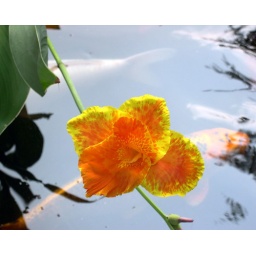
Look closely and you will see the Koi fish swimming under the flower. Austin TX botanical garden.